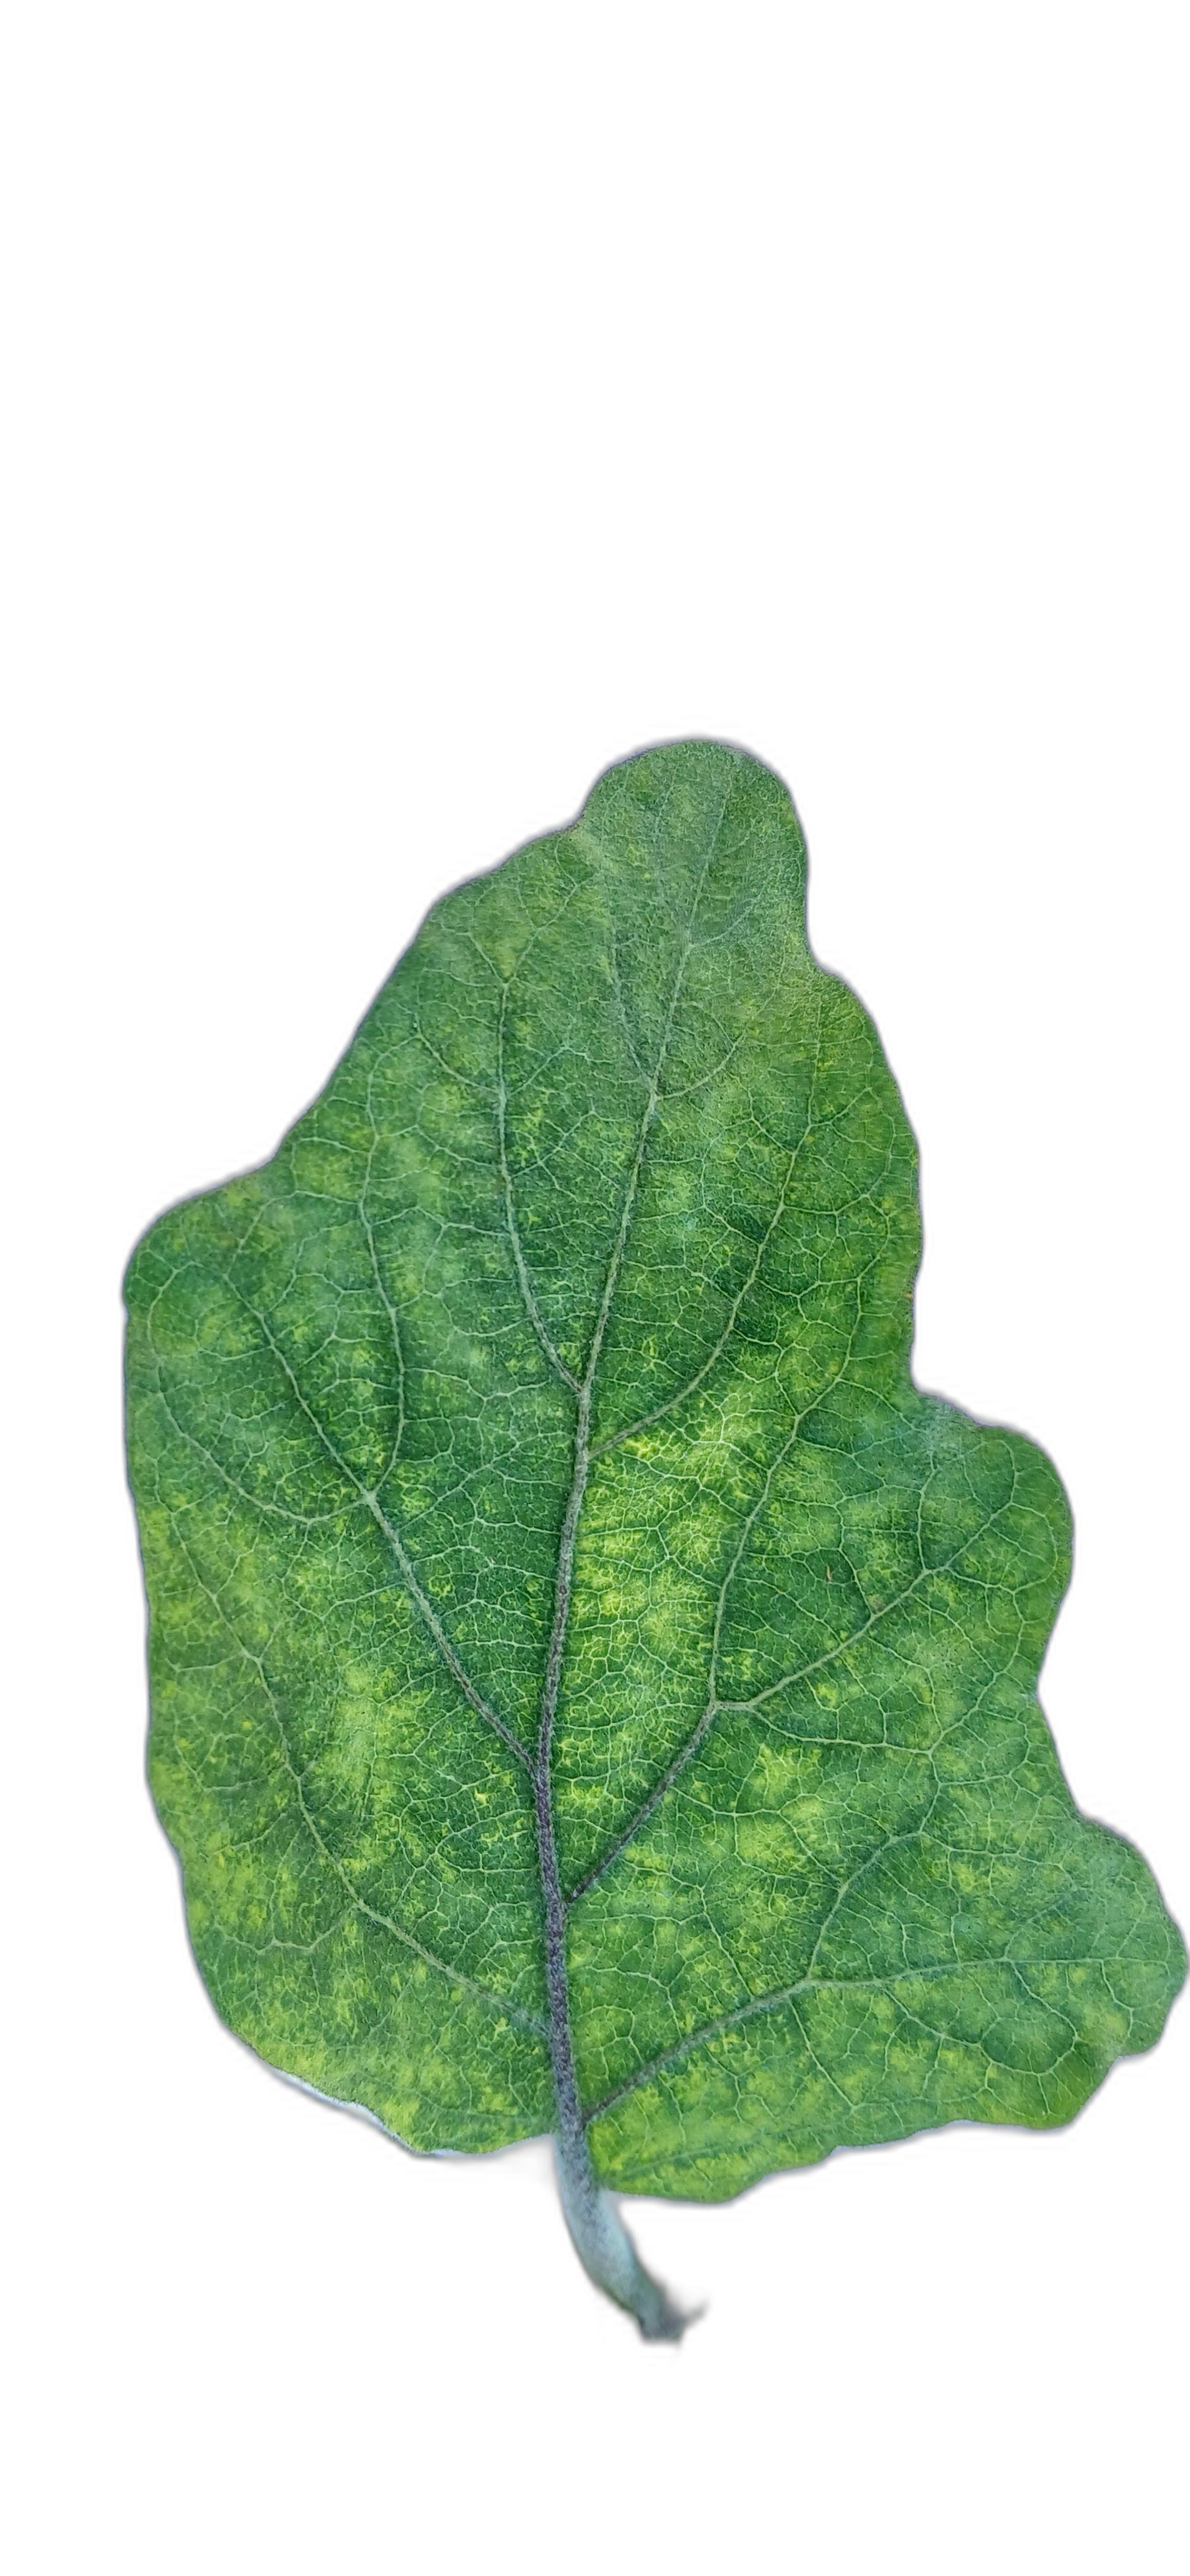
Label: Mosaic Virus Disease